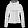
Label: Coat